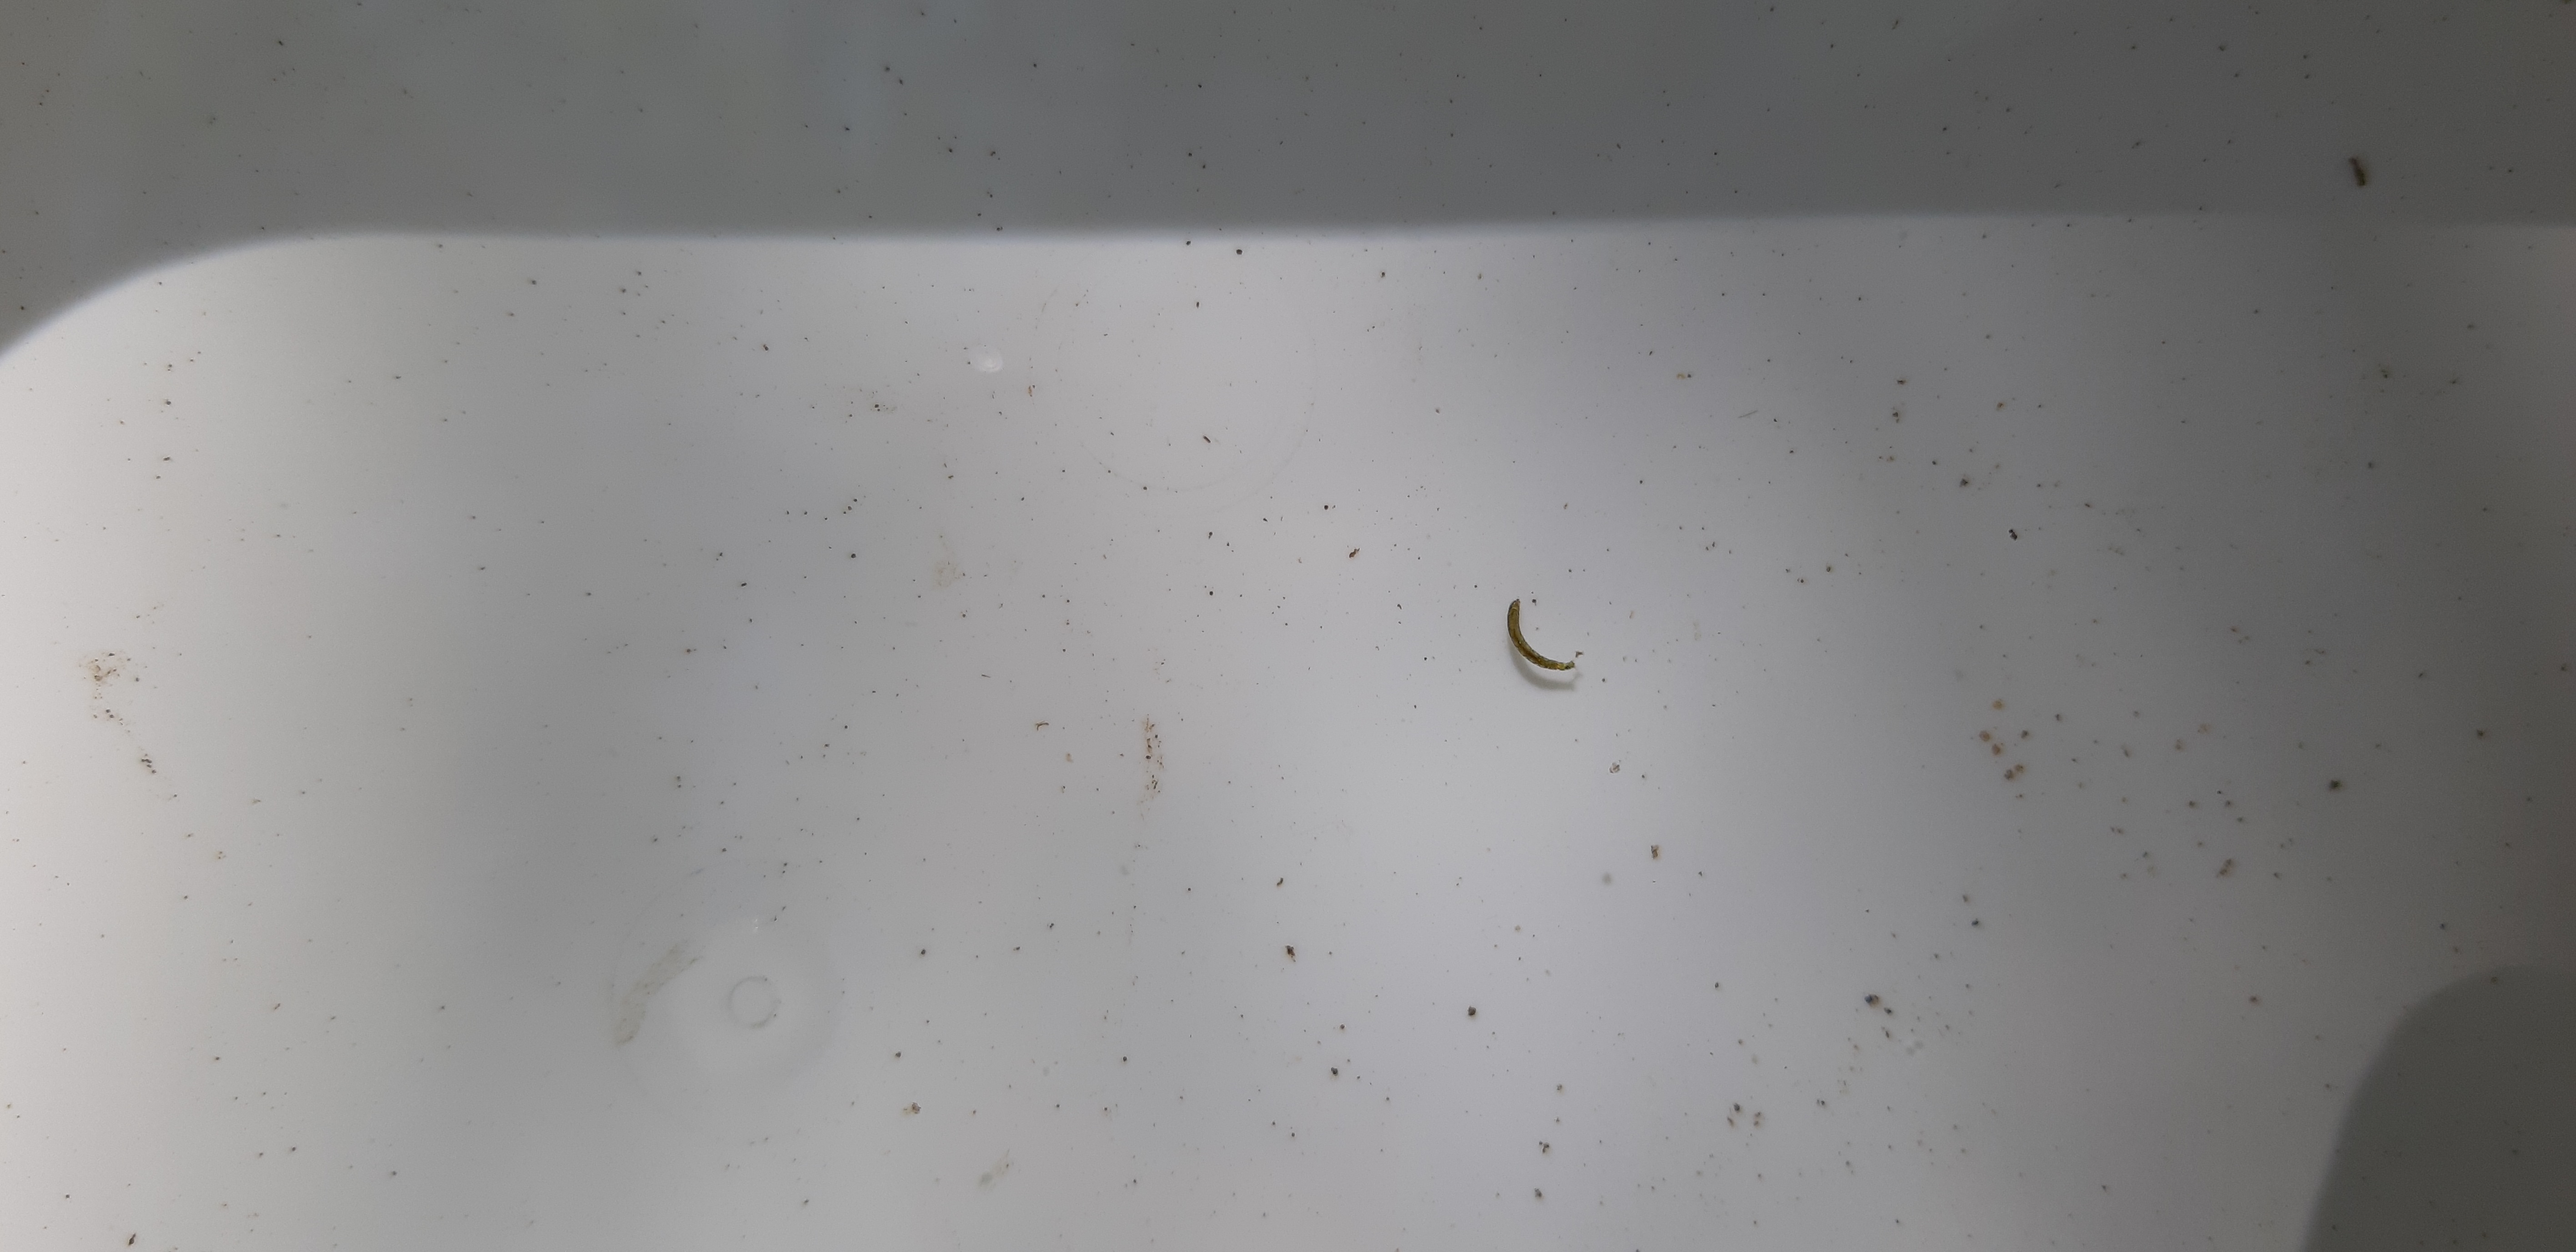
Macroinvertebrate group: caddisflies